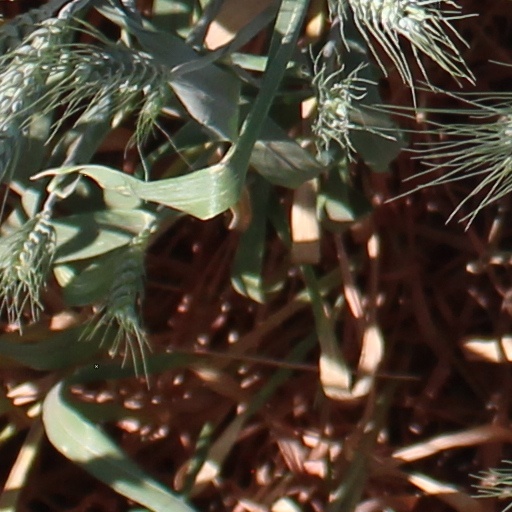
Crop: wheat